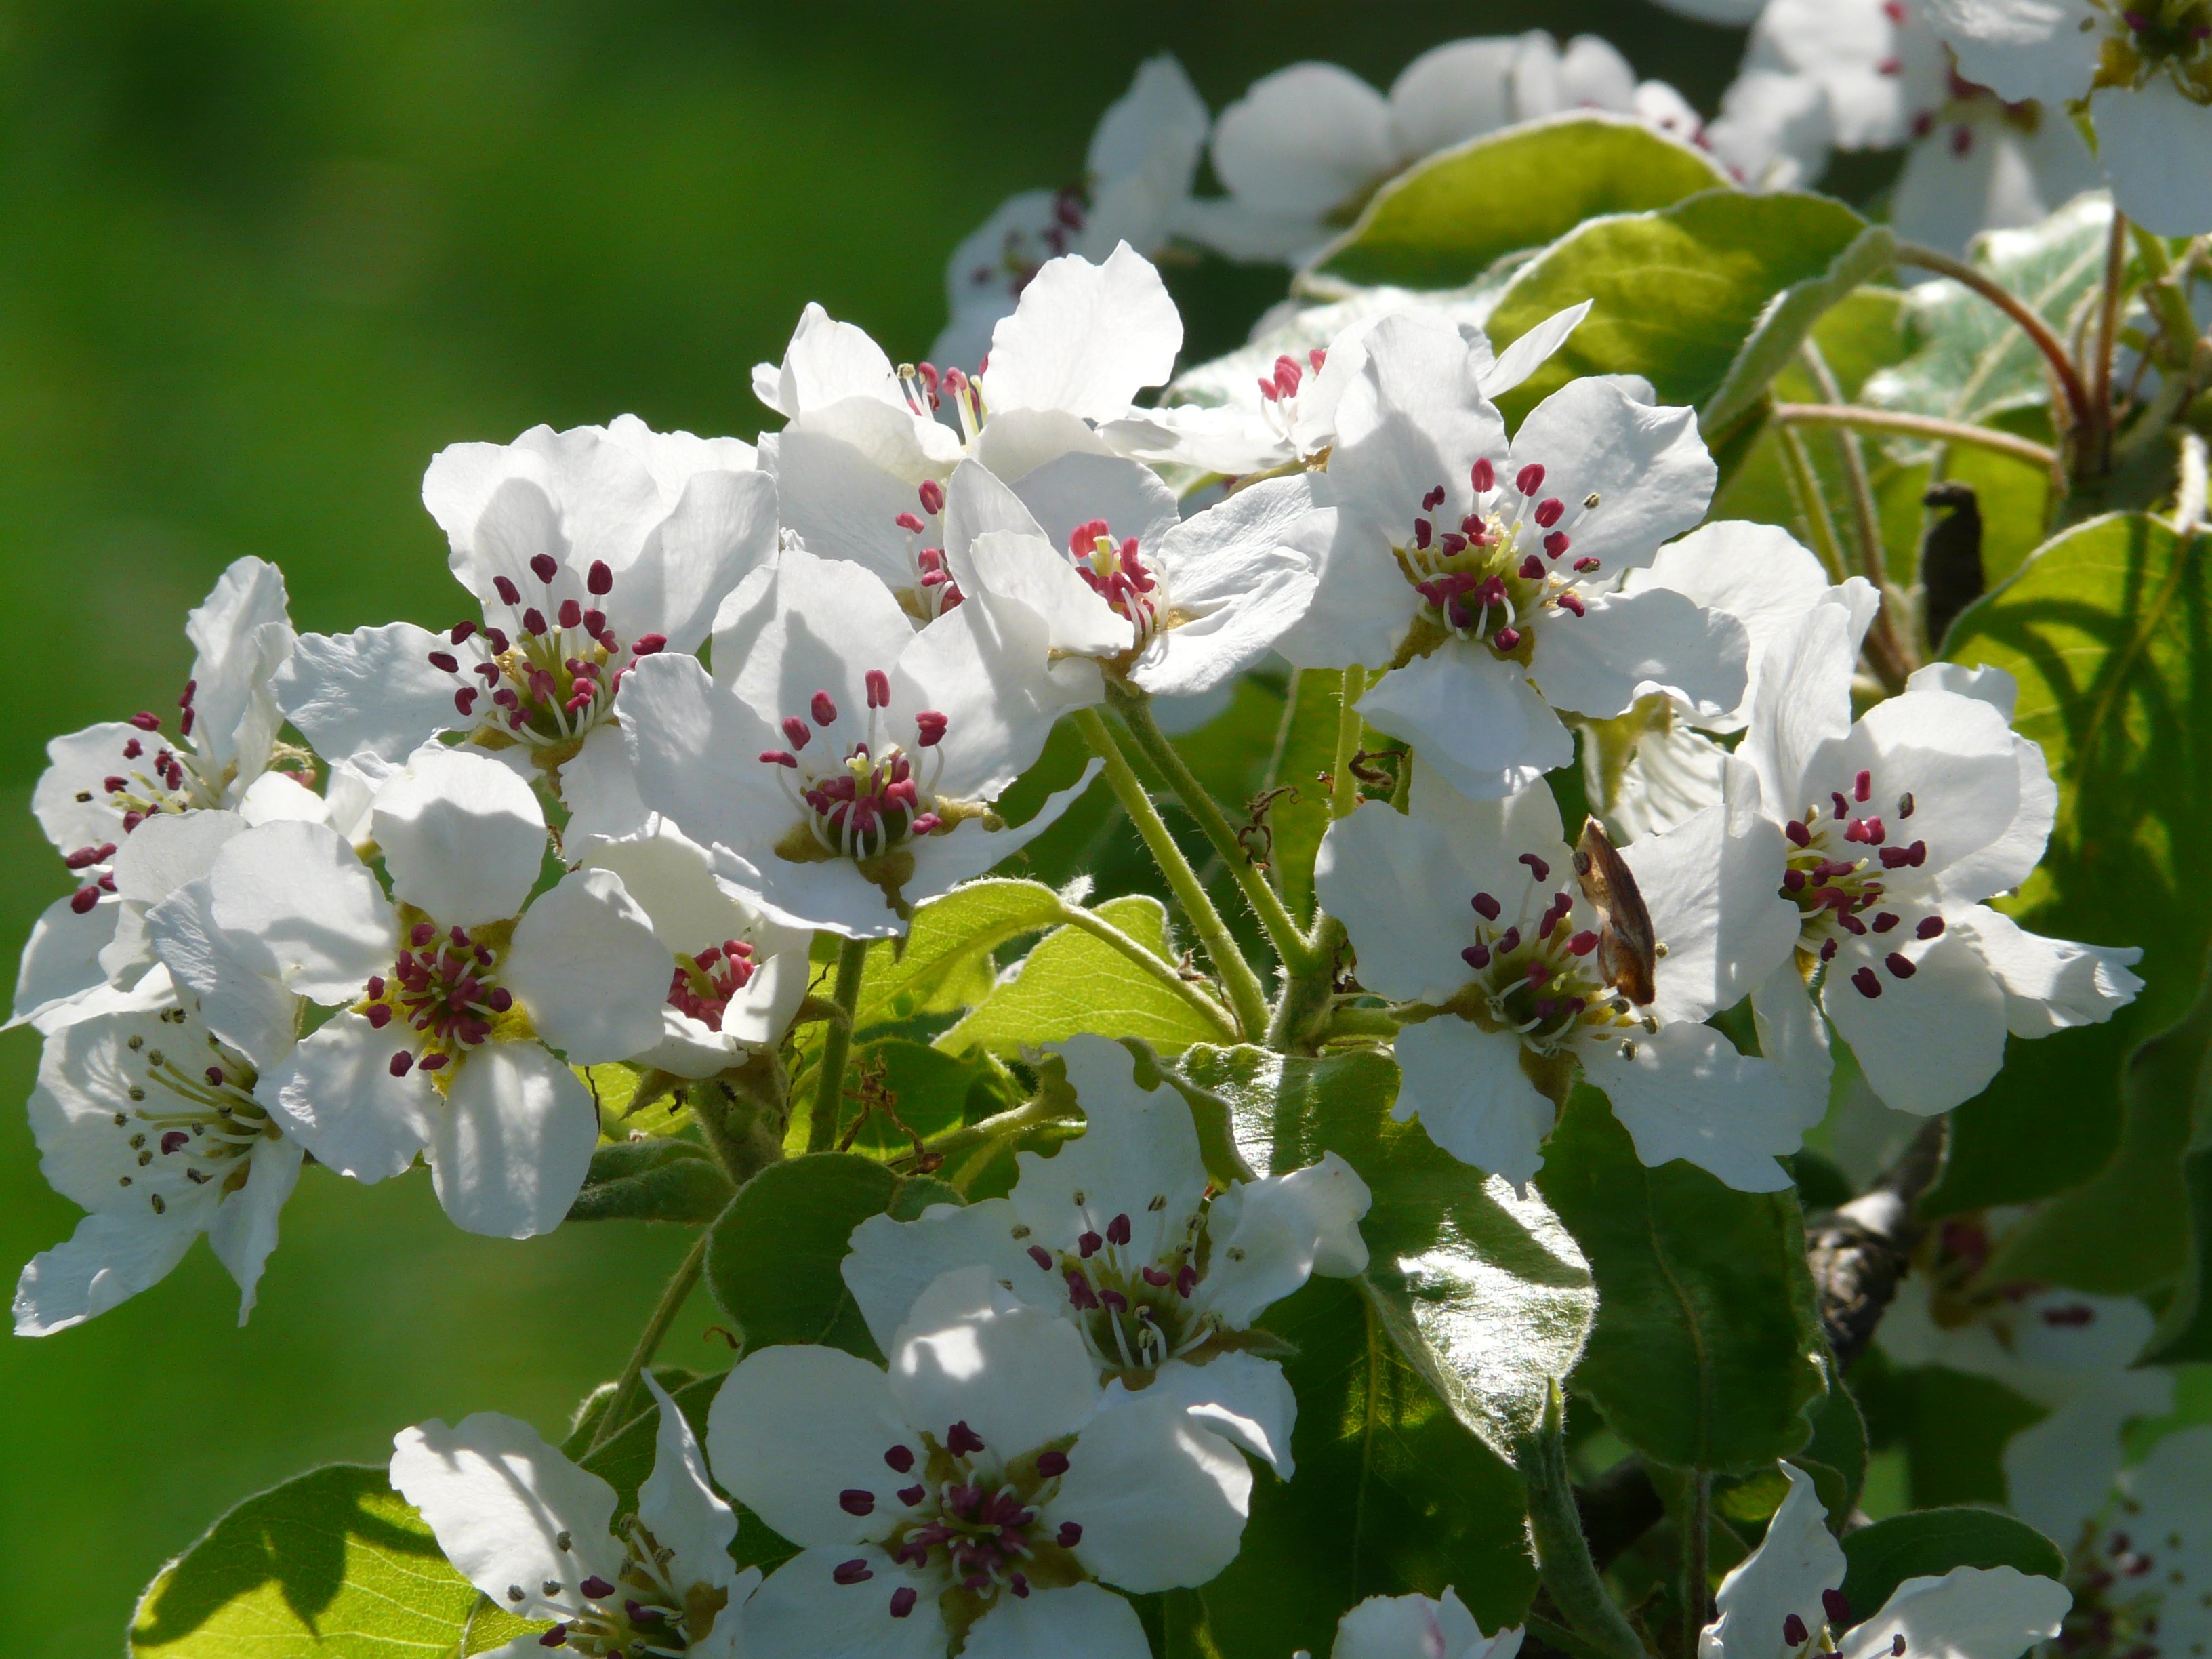
tree, branch, blossom, plant, white, fruit, flower, bloom, food, spring, produce, botany, pear, flora, shrub, beautiful, flowering plant, rose family, pear blossom, land plant, multiflora rose